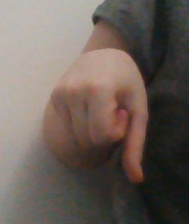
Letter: waw